Cranfield Point

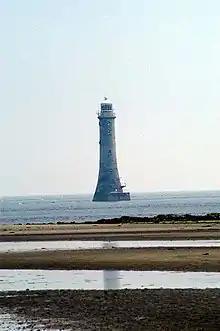
Haulbowline Lighthouse, Cranfield Point

Cranfield Point is the southernmost point of Northern Ireland. It is located at the mouth of Carlingford Lough in the townland of Cranfield, County Down.